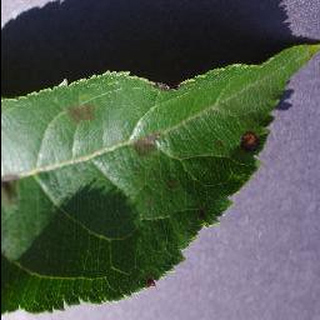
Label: apple_apple_scab